Hurricane Sandra (2015)

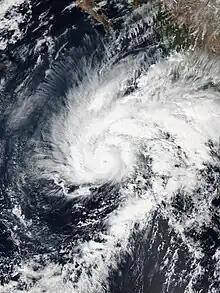
Hurricane Sandra near peak intensity southwest of Mexico on November 25

Hurricane Sandra was the latest-forming major hurricane in the northeastern Pacific basin, the strongest Pacific hurricane on record in November, and the record eleventh major hurricane of the 2015 Pacific hurricane season. Originating from a tropical wave, Sandra was first classified as a tropical depression on November 23 well south of Mexico. Environmental conditions, including high sea surface temperatures and low wind shear, were highly conducive to intensification and the storm quickly organized. A small central dense overcast developed atop the storm and Sandra reached hurricane status early on November 25 after the consolidation of an eye. Sandra reached its peak intensity as a Category 4 hurricane on the Saffir–Simpson hurricane wind scale with winds of 150 mph (240 km/h) and a pressure of 934 mbar (hPa) early on November 26. Thereafter, increasing shear degraded the hurricane's structure and weakening ensued. Rapid weakening took place on November 27 and Sandra's circulation became devoid of convection as it diminished to a tropical storm that evening. The cyclone degenerated into a remnant low soon thereafter and ultimately dissipated just off the coast of Sinaloa, Mexico, on November 29.